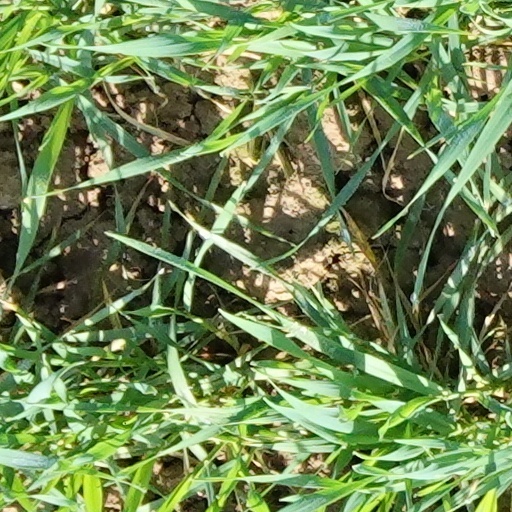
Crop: wheat